Capitol Commons

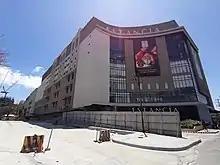
East Wing under construction, March 2020

Ortigas & Company have allotted in key developments within the Capitol Commons property. This includes a large expansion to Estancia Mall, initially called The Paragon and Entertainment Hub in previous marketing materials, called the East Wing. Estancia Mall's expanded section has a gross floor area of . It houses a branch of The SM Store, six cinemas, more lifestyle shops, and office spaces at the top floors. Those office spaces are located at the Estancia Offices, which consist of three towers: North Wing, South Wing, and West Wing.